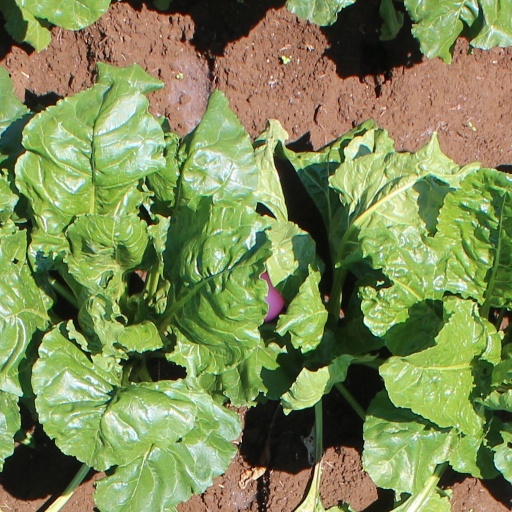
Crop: sugar beet